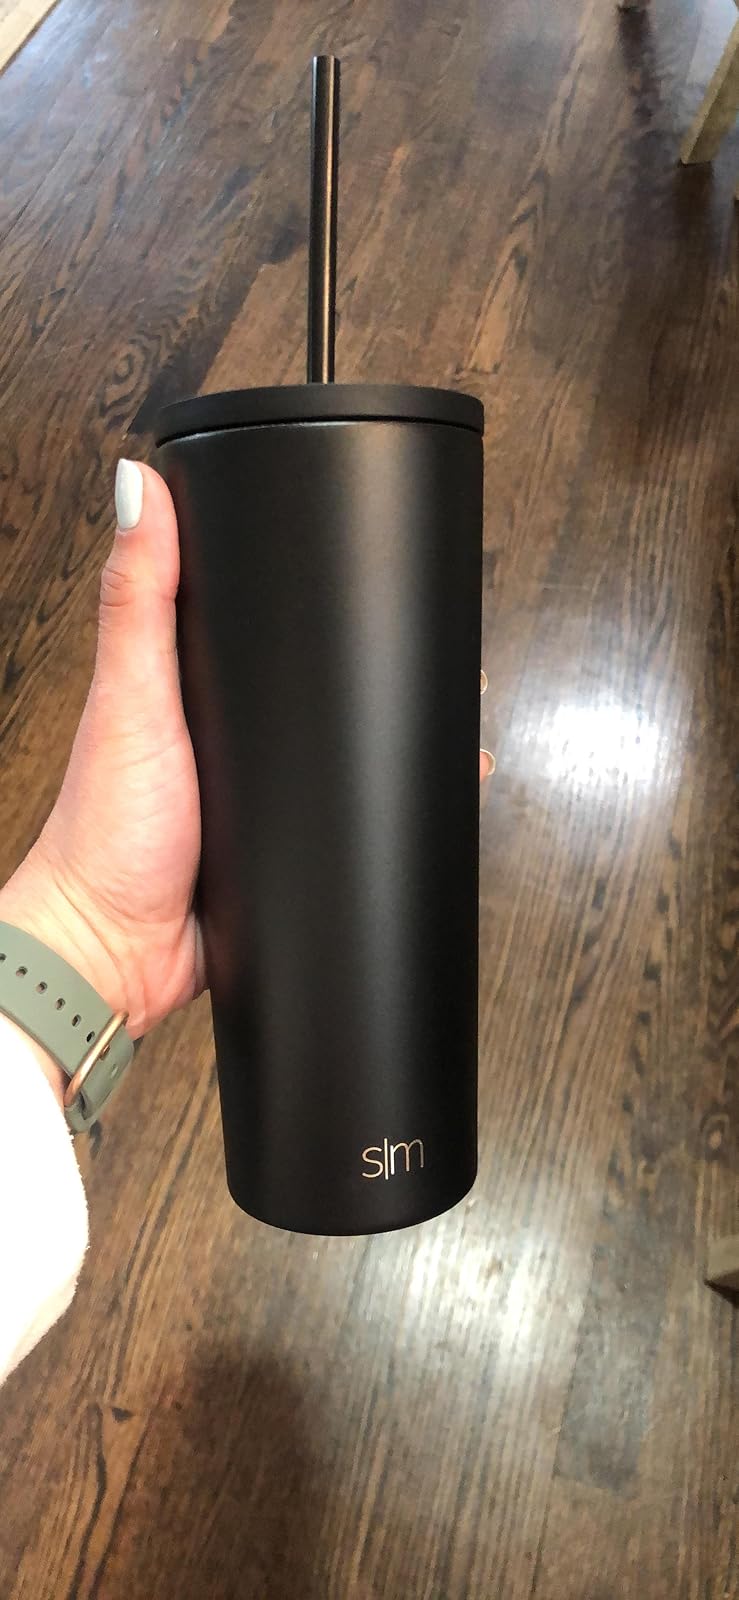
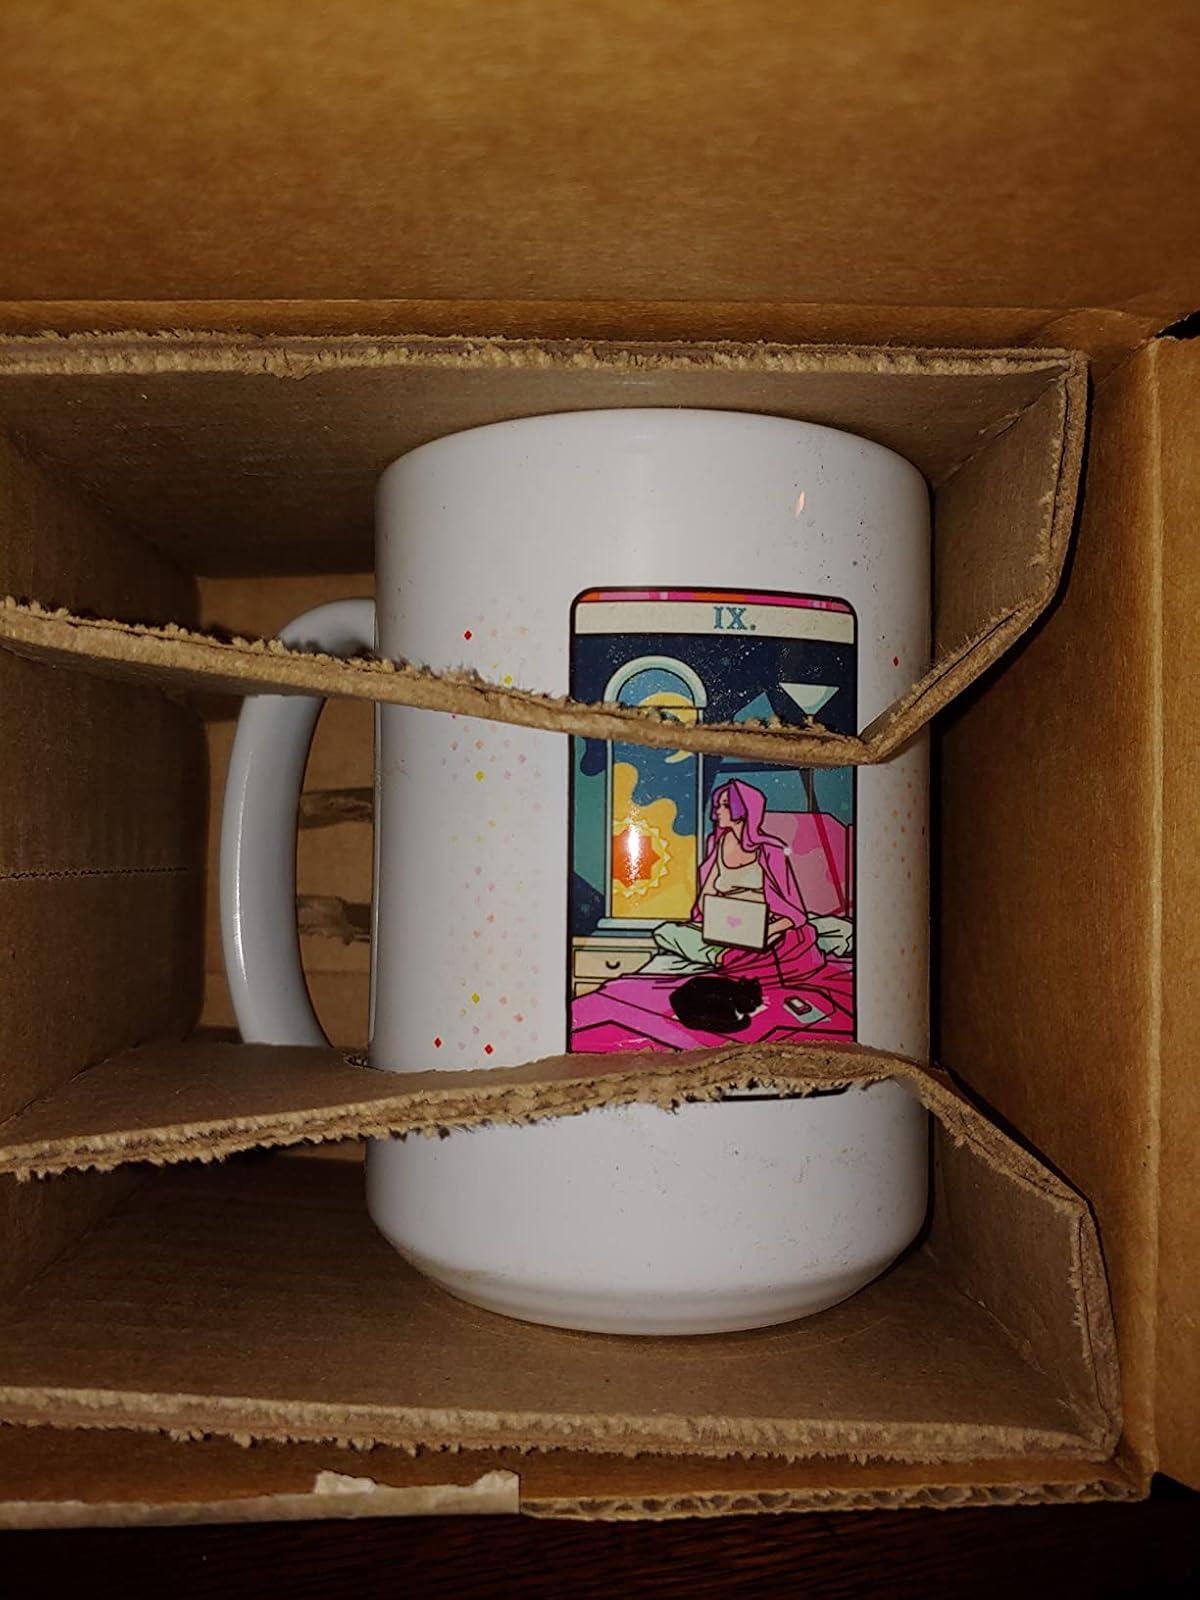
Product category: items_mug
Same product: no